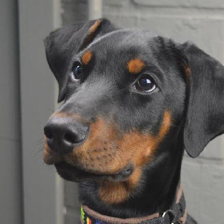
Label: animals